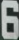
Number: 6